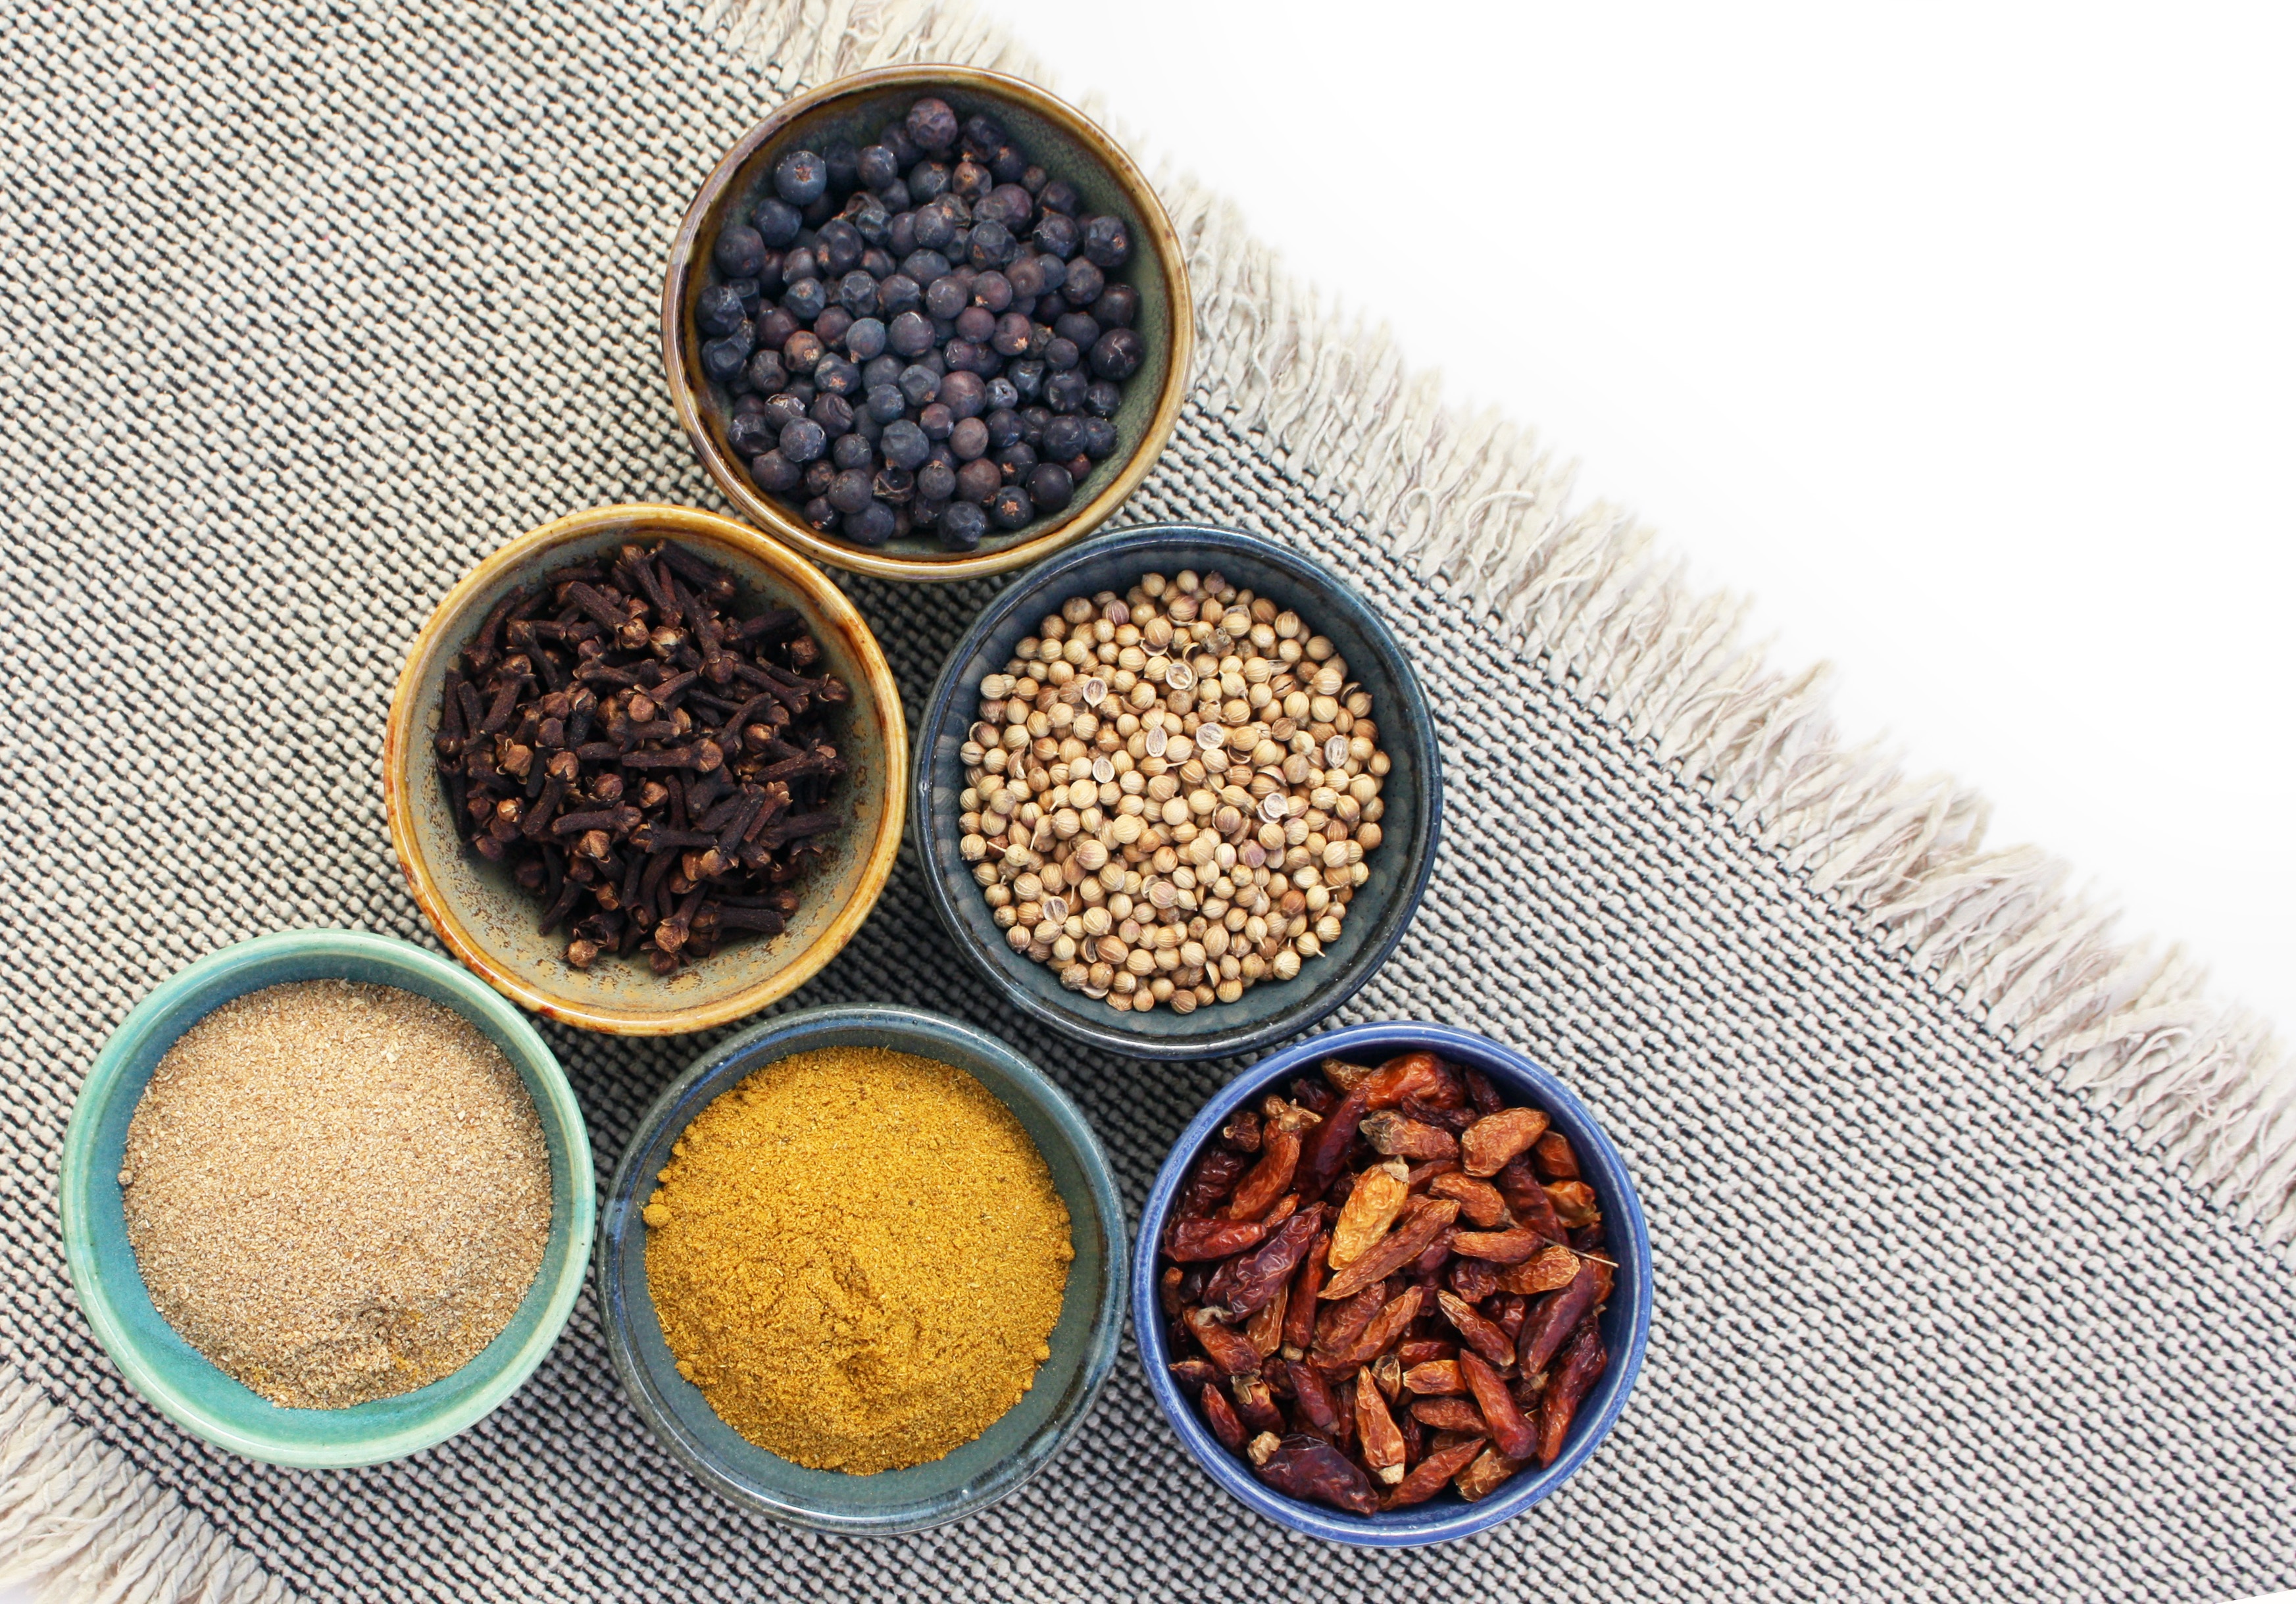
aroma, food, flavour, produce, kitchen, dust, colorful, cook, fabric, ground coffee, condiment, coriander, background, spices, spicy, composition, six, fringe, gastronomy, smells, cloves, aromatic, taste, flavor, bowls, curry, jute, chili pepper, black pepper, in the rough